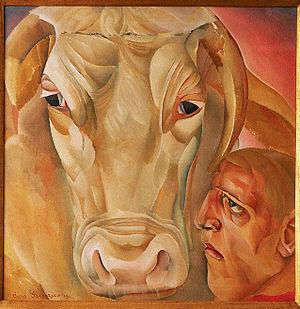
Boris Dmitrievitch Grigoriev, né le 11 juillet 1886 à Moscou, mort le 7 février 1939 à Cagnes-sur-Mer, est un peintre de l'avant-garde russe.